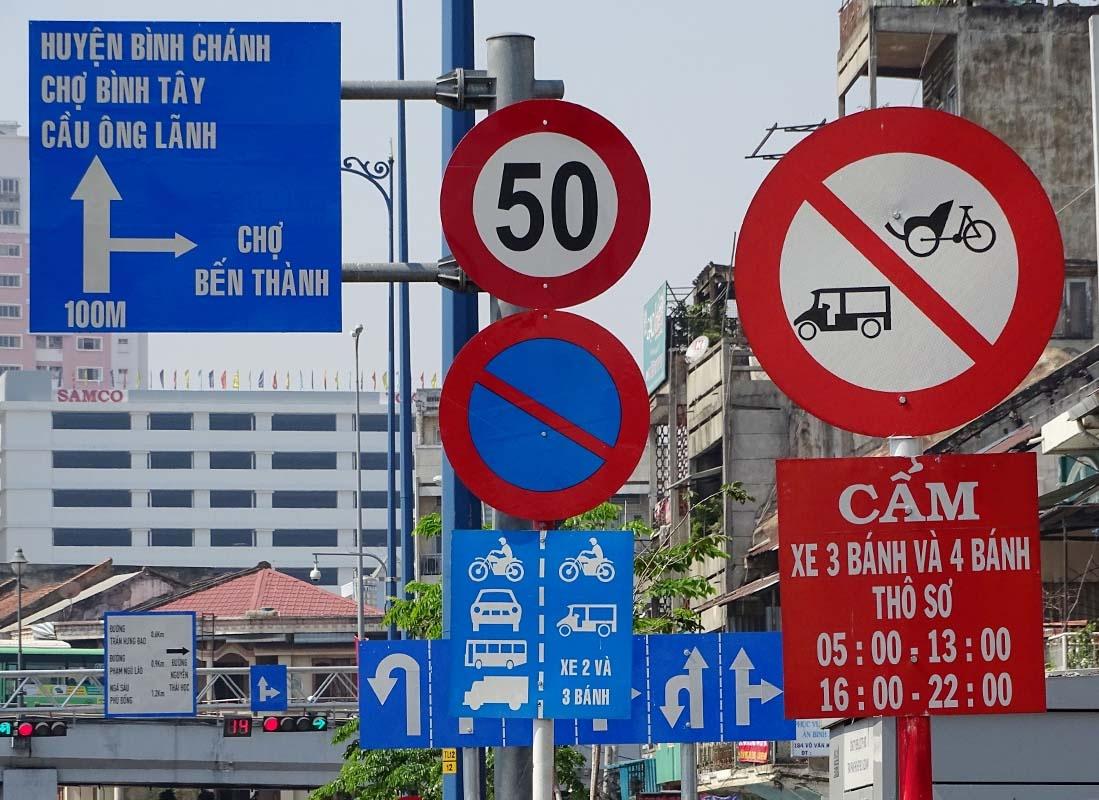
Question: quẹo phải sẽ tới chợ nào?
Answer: quẹo phải sẽ tới chợ bến thành